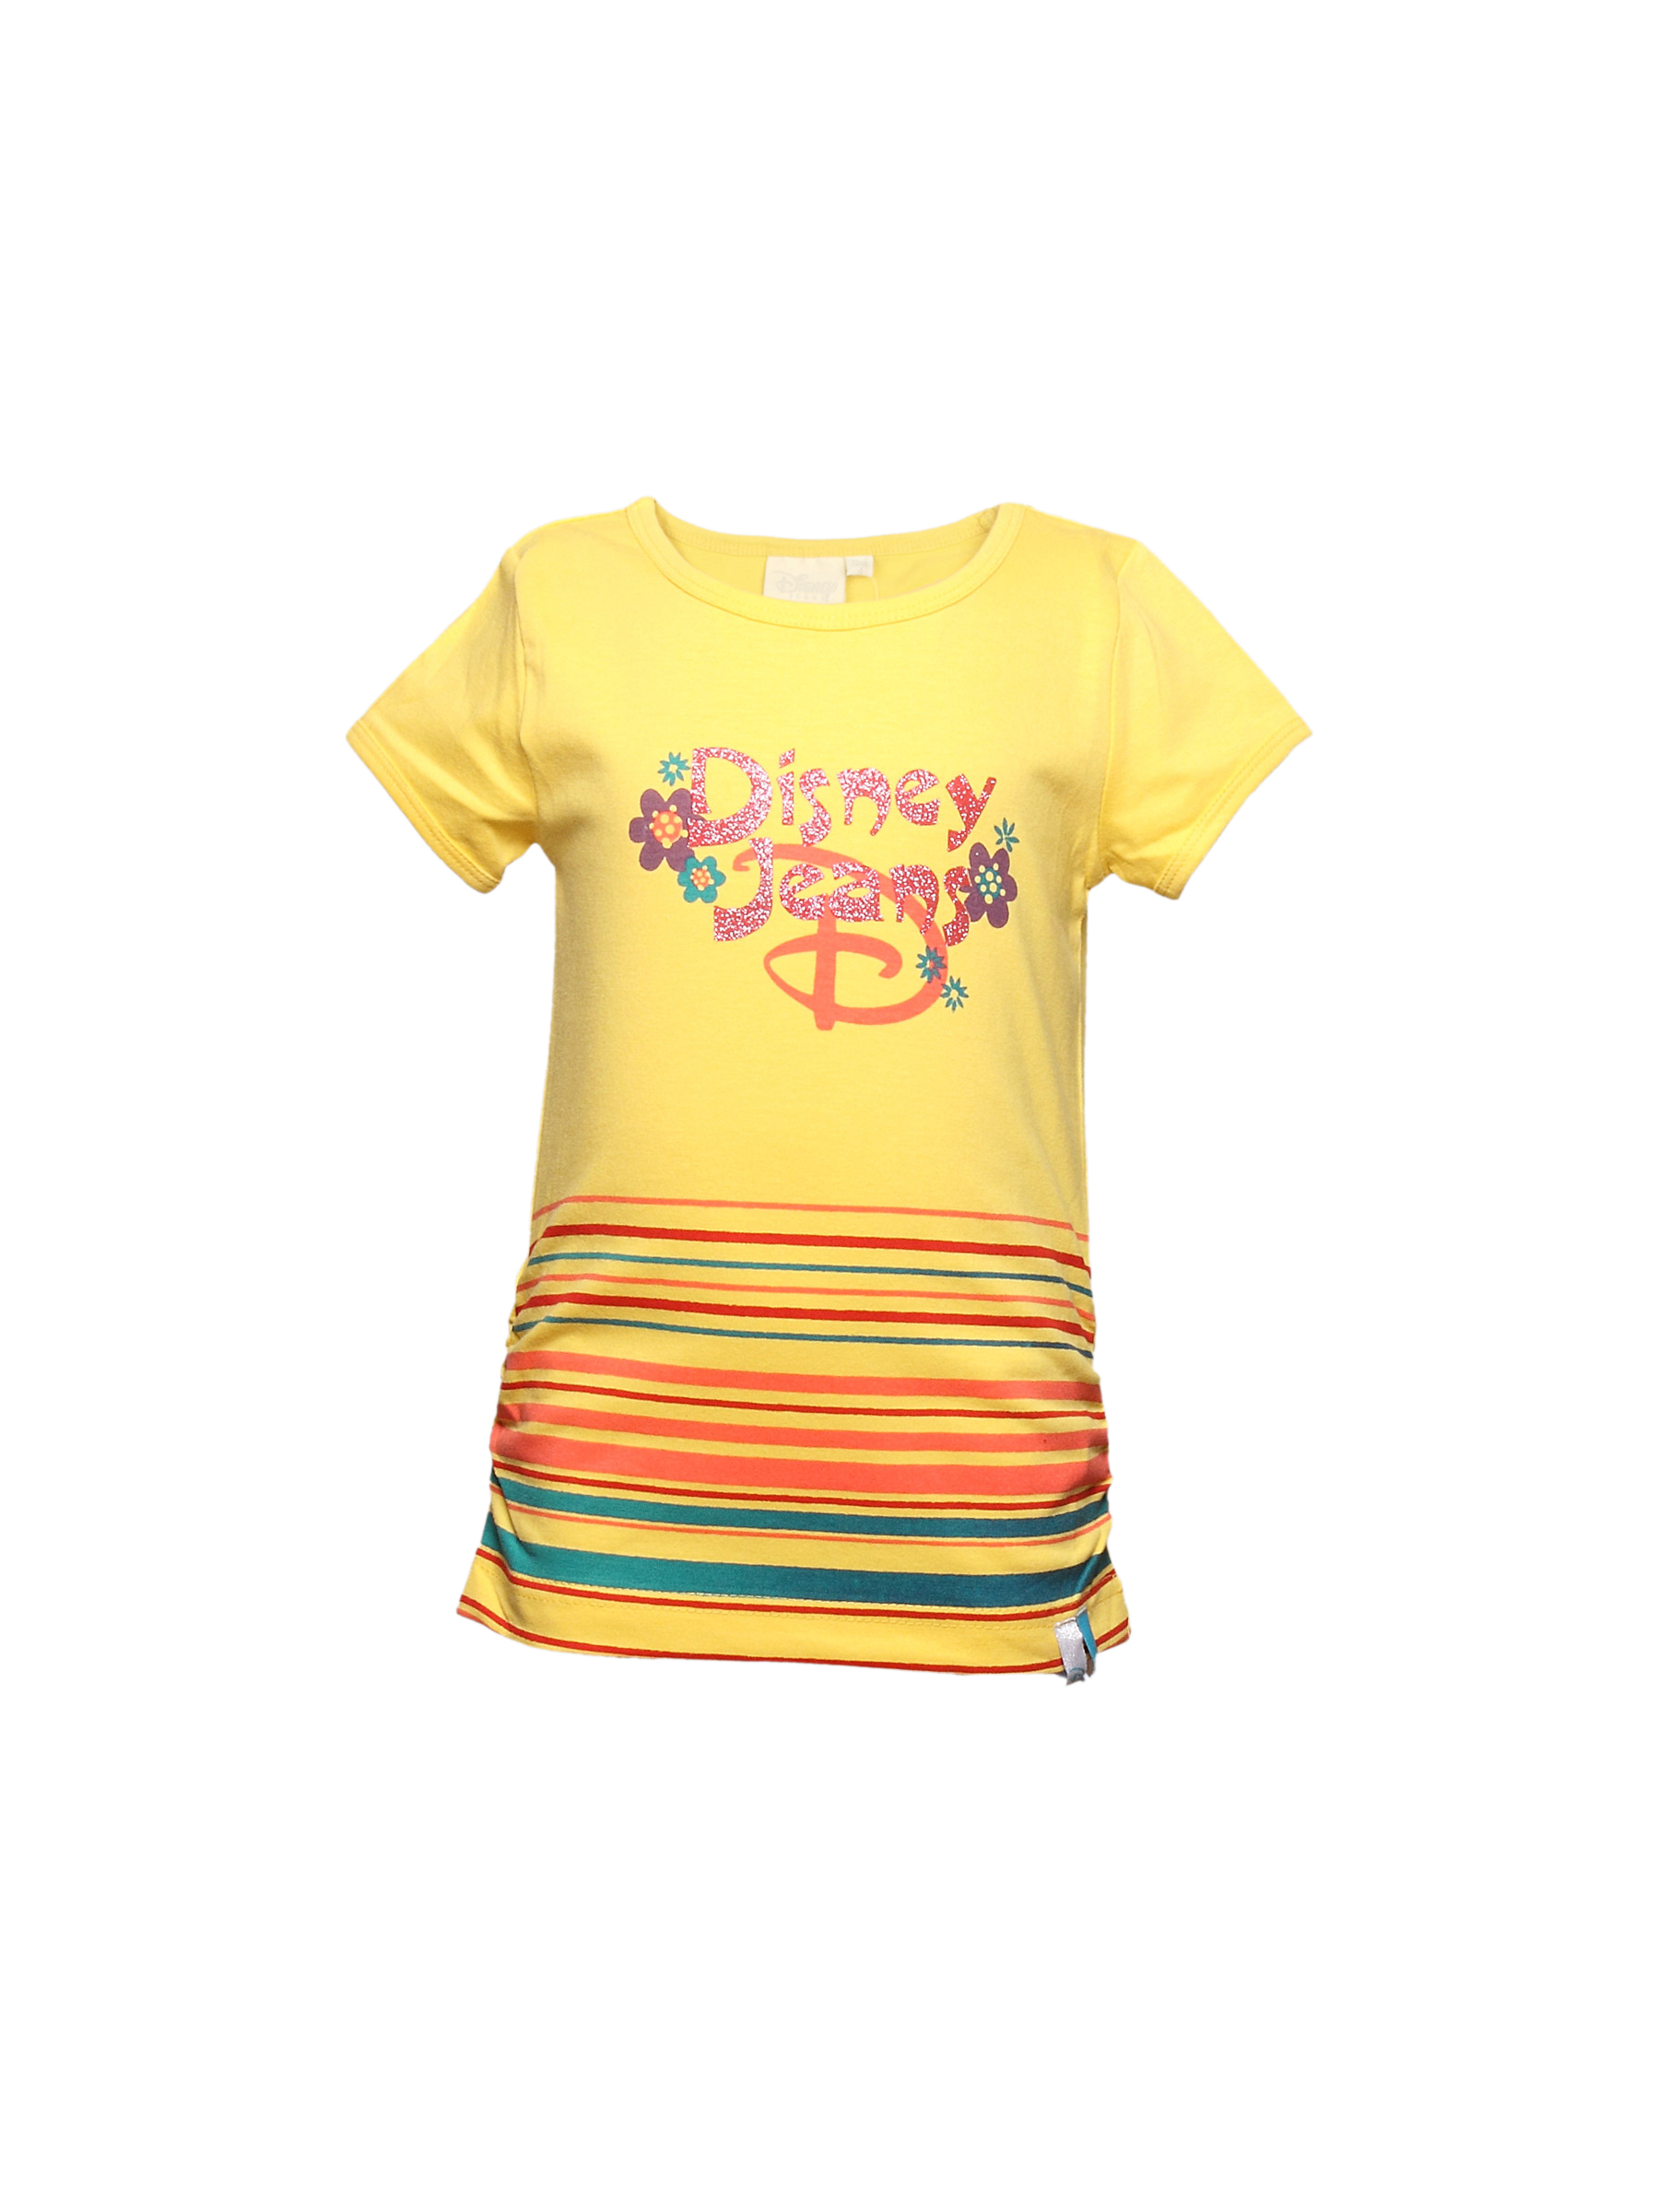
Disney Kids Girl's Yellow Kidswear
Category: Apparel / Topwear / Tshirts
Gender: Girls
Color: Yellow
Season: Summer 2011
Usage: Casual